Rotselaar

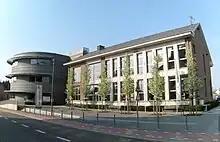
Rotselaar town hall

The Municipal Council is a unicameral body composed of 25 councillors, including the mayor and aldermen. The councillors are elected directly by the voters in the municipality. The Municipal Council is renewed entirely every six years. The municipal elections of 8 October 2006 were the first municipal and provincial elections in Belgium since the transfer of the competence with regards to the municipalities and provinces from the Federal Government to the Regions on 13 June 2001.